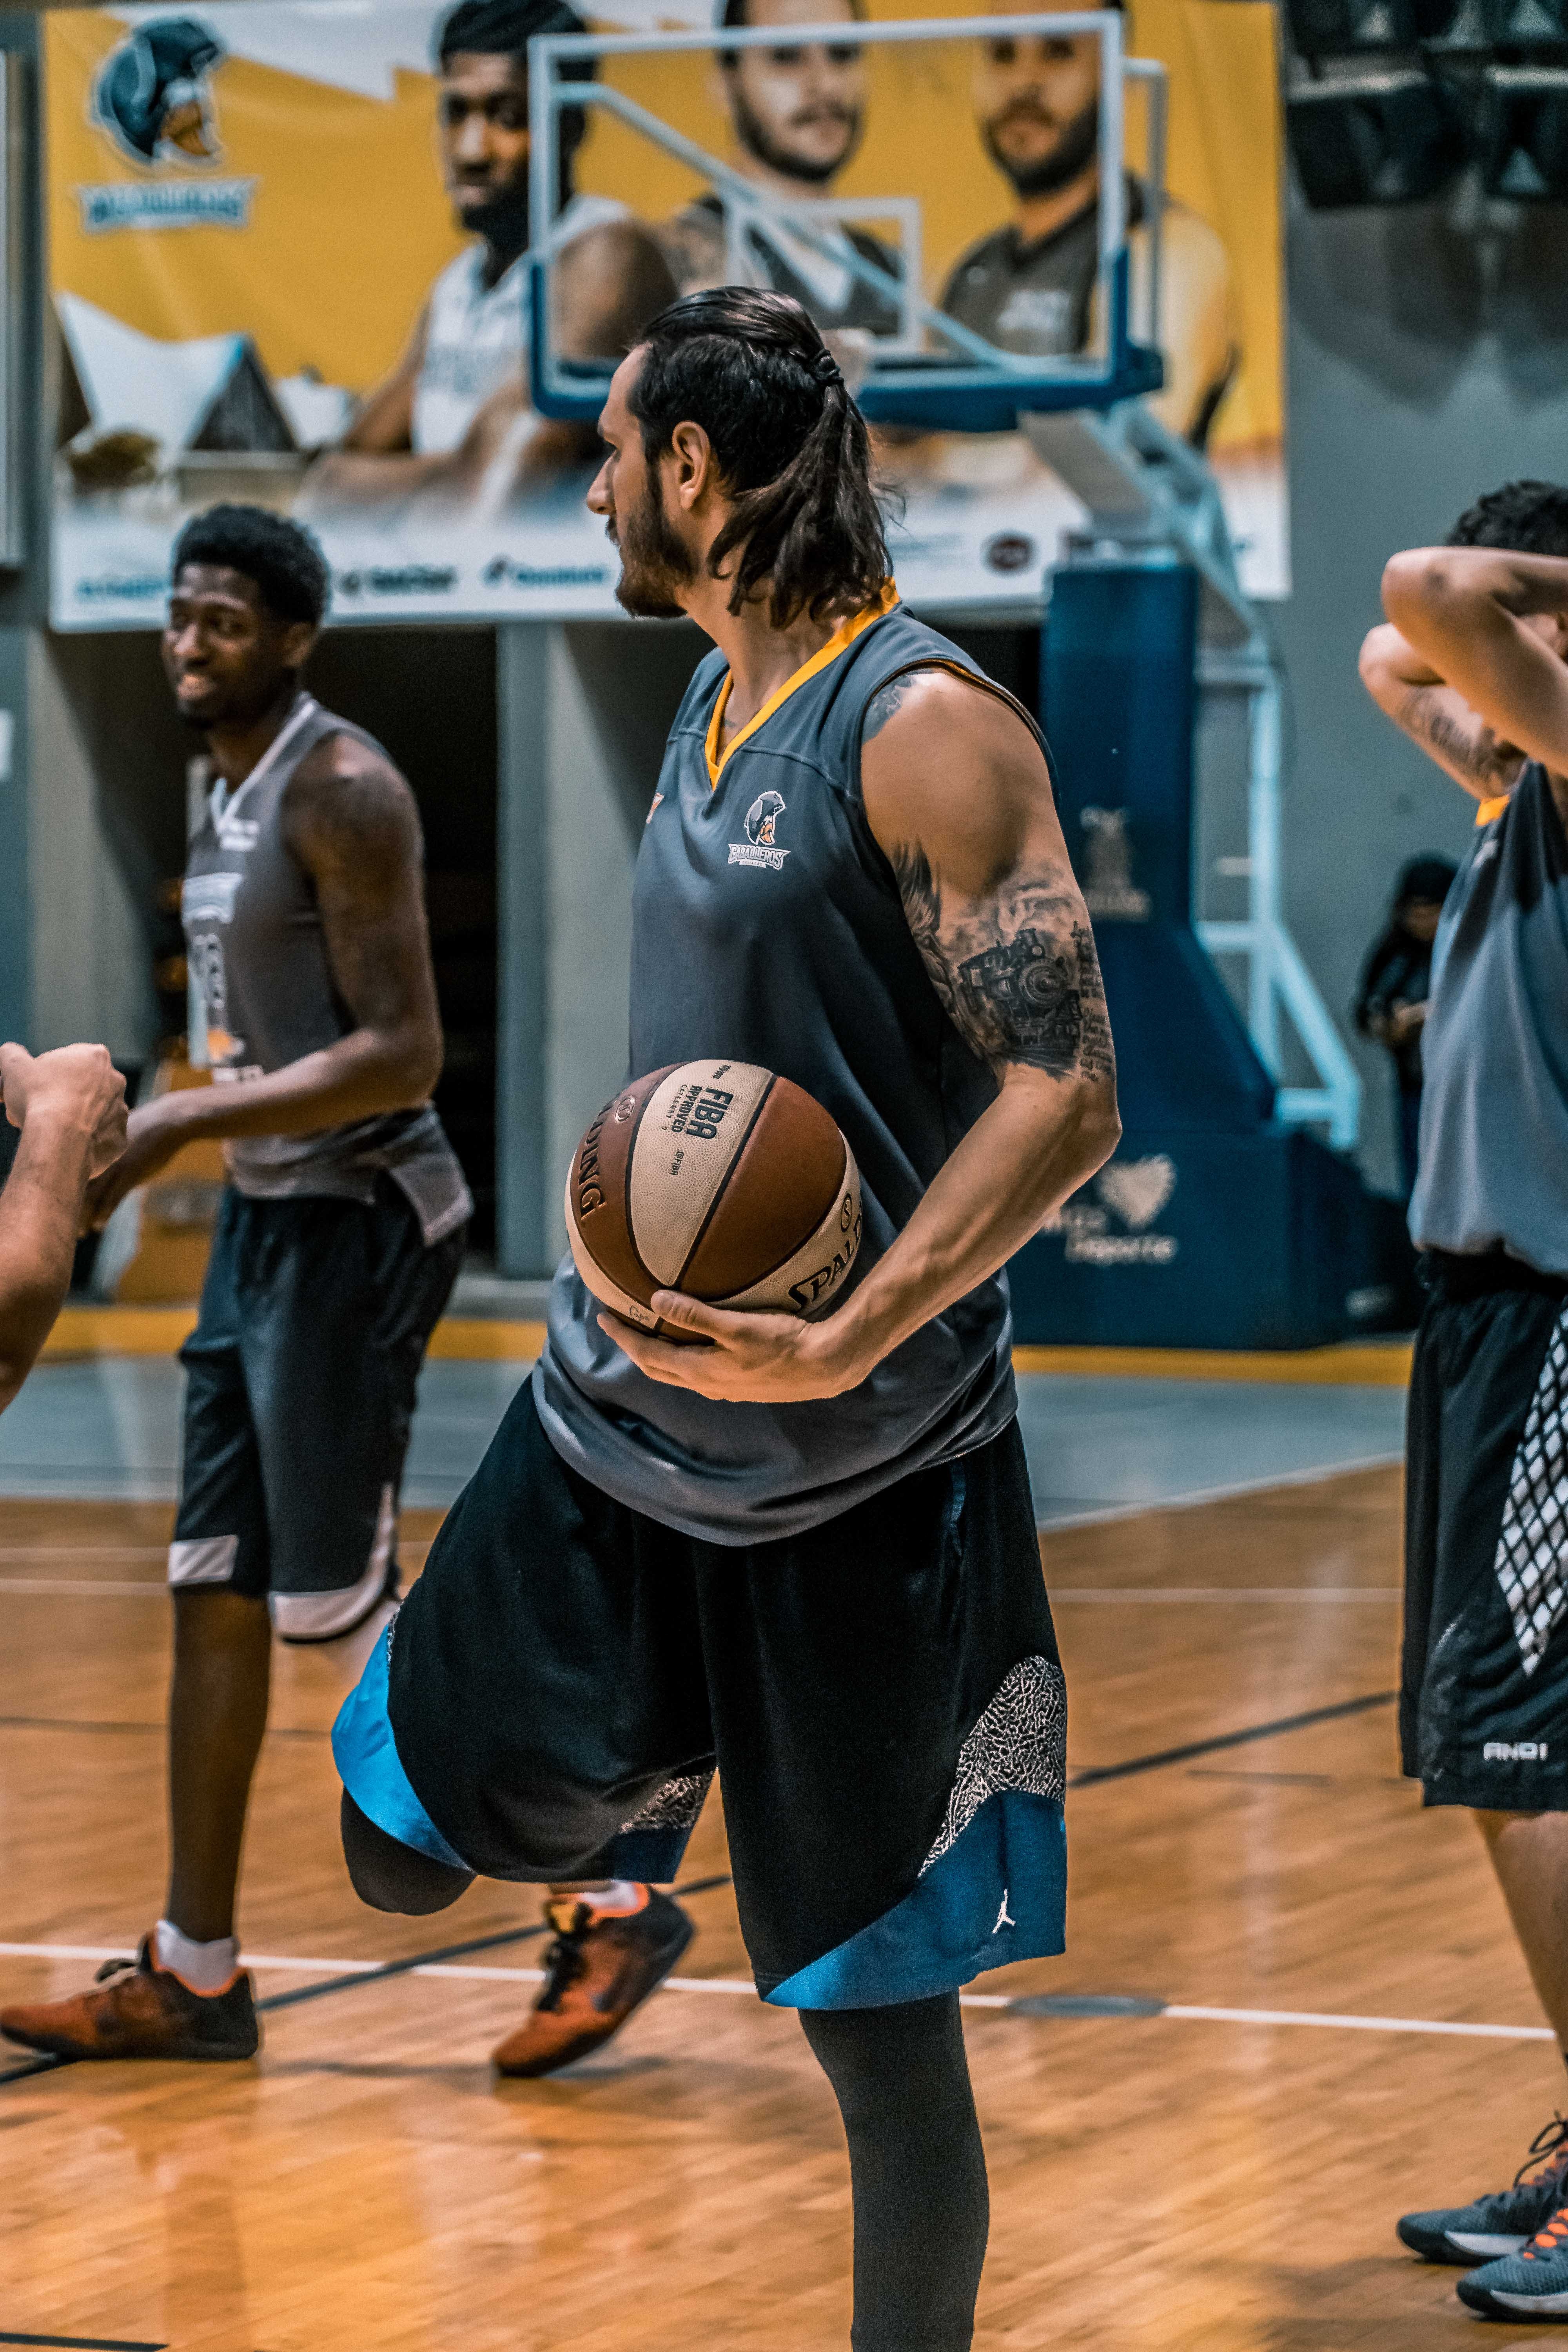
basketball, basketball player, basketball moves, basketball court, team sport, sport venue, sports, ball game, tournament, player, room, Women's basketball, competition event, ball, games, sports equipment